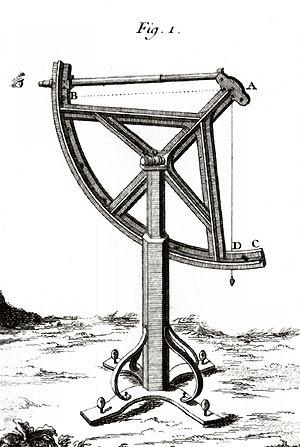
Quart de cercle de Picard, 1668.
En gnomonique, une méridienne est un instrument ou une construction permettant de repérer l'instant précis du midi solaire. Cette saisie s'effectue à partir de l'ombre de l'extrémité d'un style qui traverse une ligne méridienne, trace du méridien, sur un support le plus souvent vertical ou horizontal. C'est en quelque sorte un cadran solaire réduit à sa plus simple expression.
Jean Picard, dit l'abbé Picard, né le 21 juillet 1620 à La Flèche et mort le 12 octobre 1682 à Paris, est un géodésien et un astronome français.